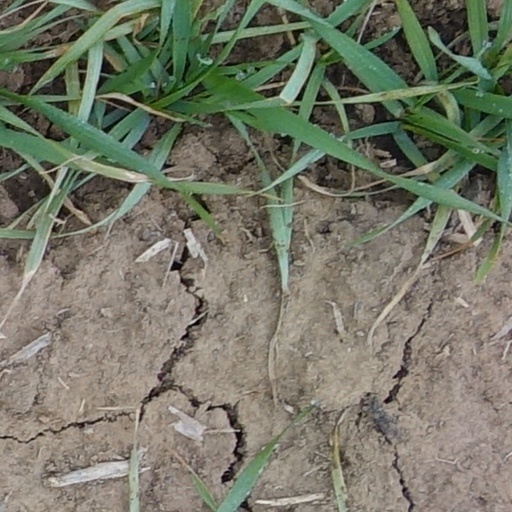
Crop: wheat